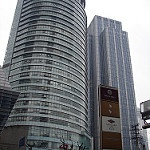
Label: buildings